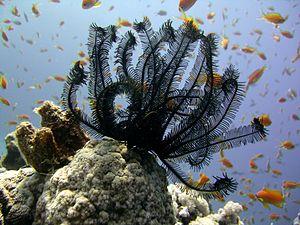
Les comatules sont un ordre de crinoïdes qui contient toutes les espèces mobiles de faible profondeur, ainsi que quelques taxons abyssaux. Ils constituent la majorité des crinoïdes actuels, bien que des crinoïdes fixés existent encore dans les autres ordres, et que certaines espèces abyssales de ce groupe aient restauré l'usage d'une tige.